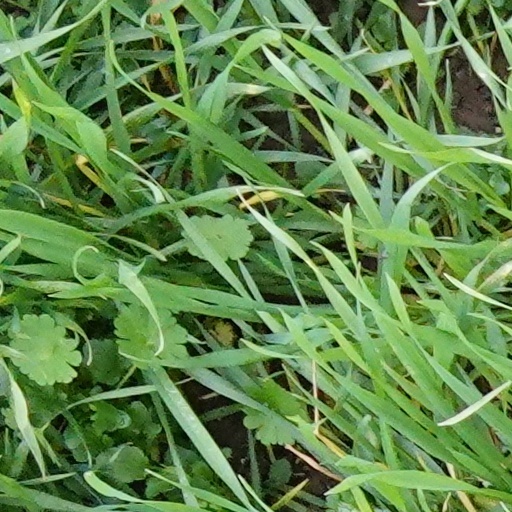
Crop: wheat